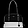
Label: Bag